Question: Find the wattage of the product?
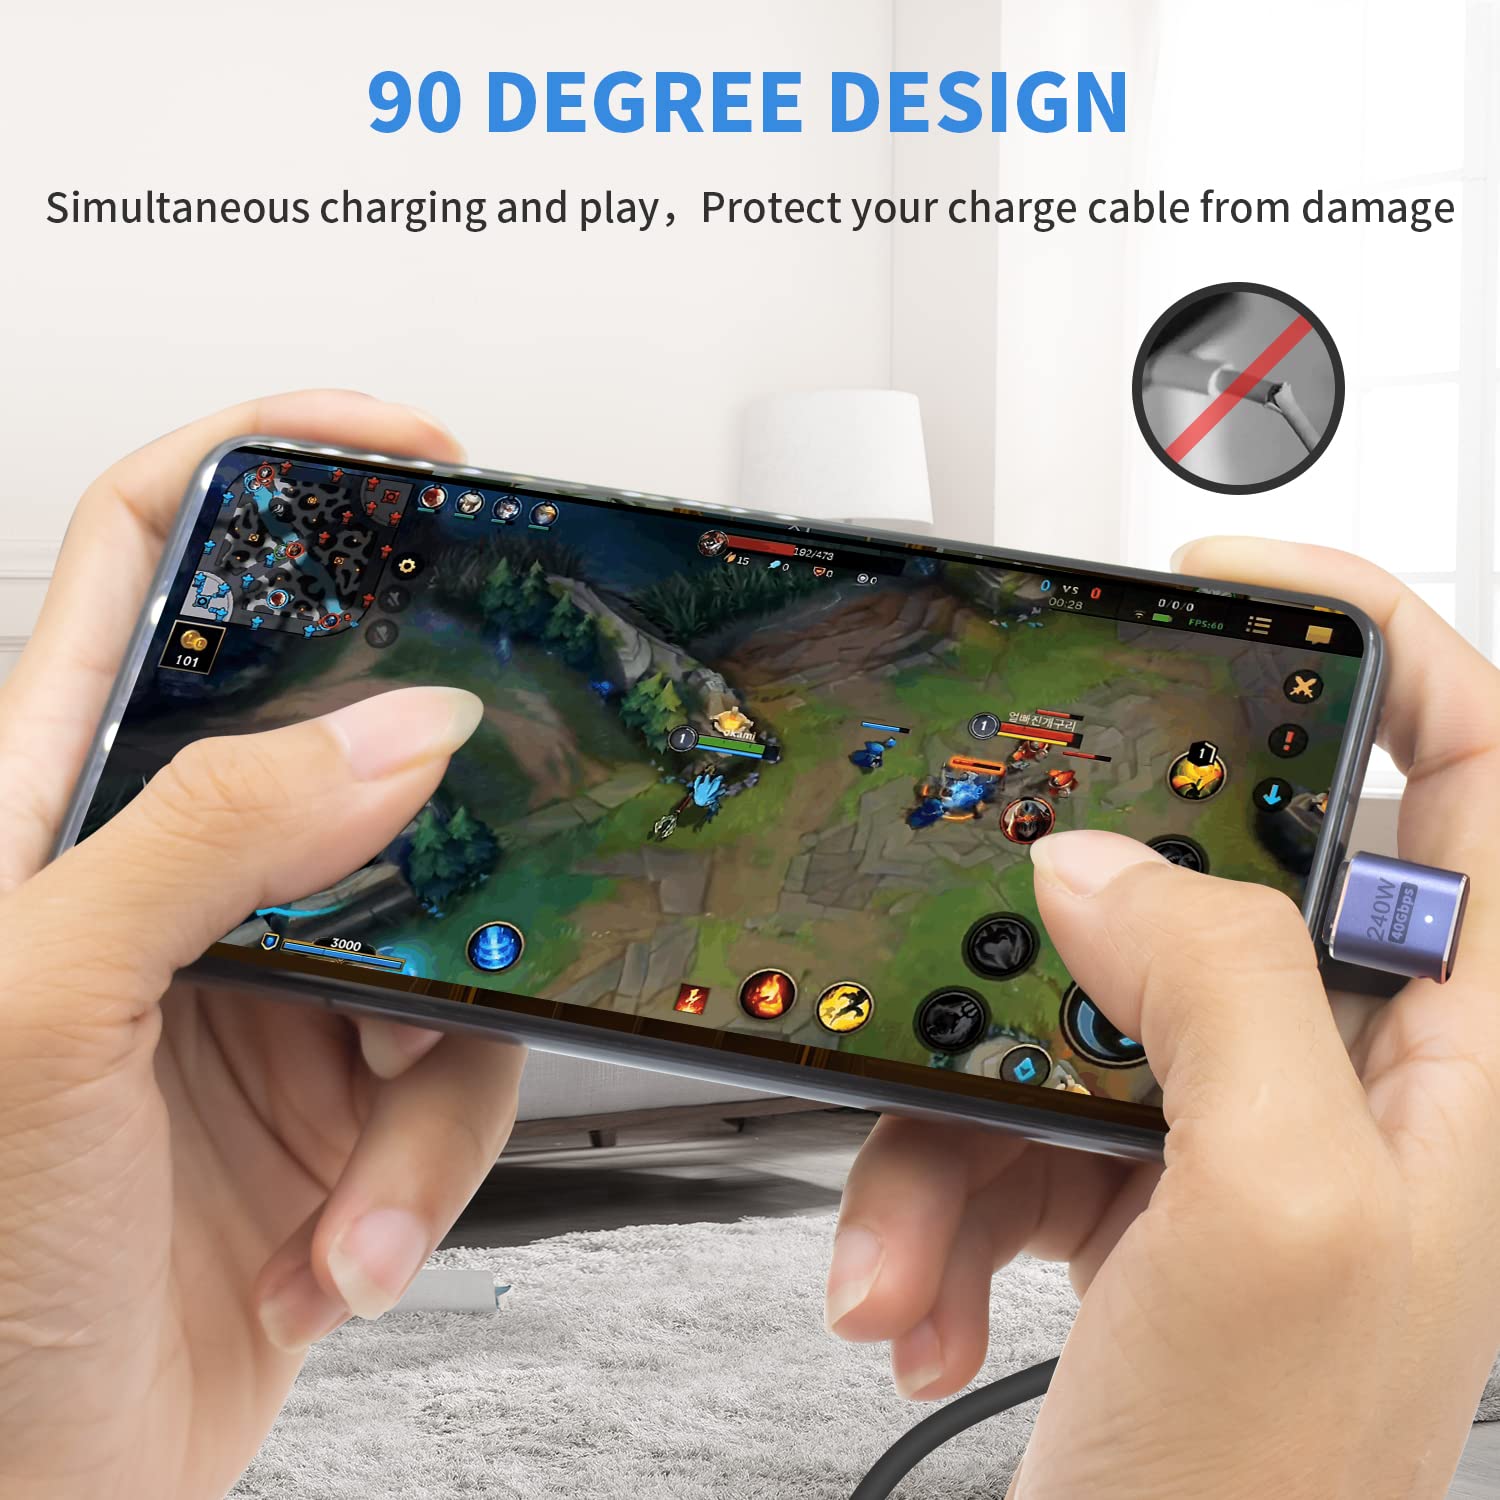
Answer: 240.0 watt